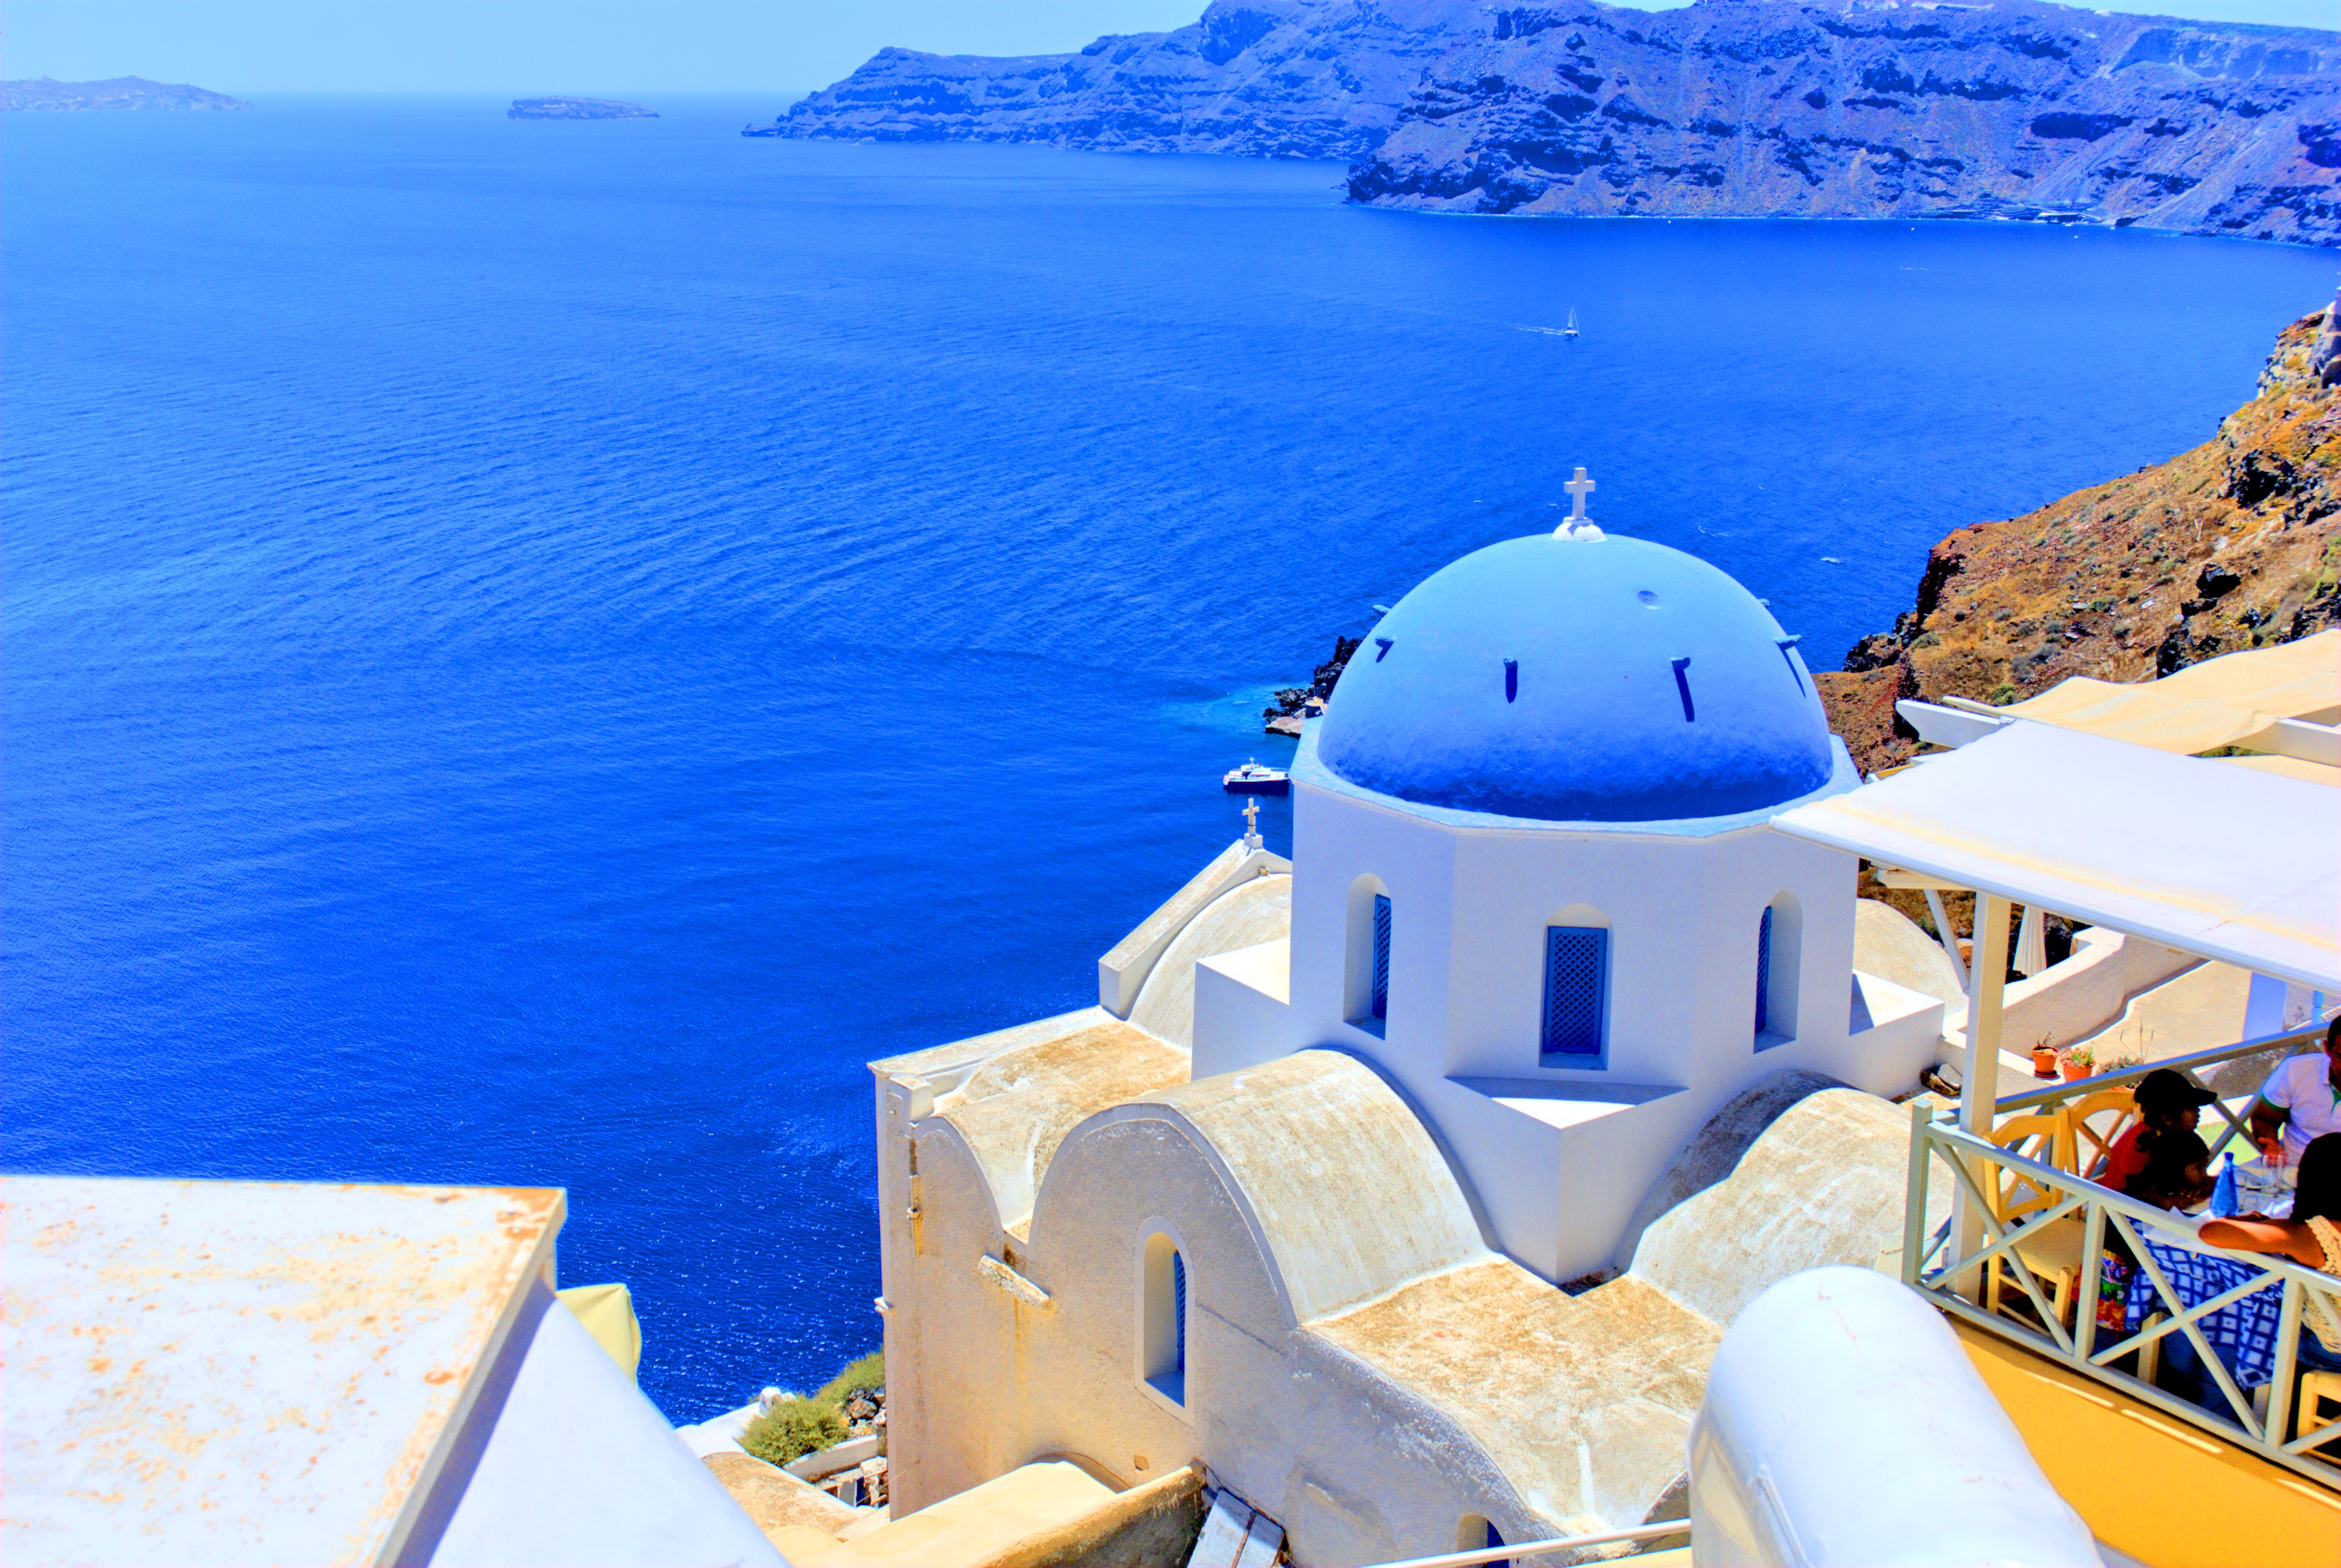
beach, landscape, sea, coast, water, nature, ocean, sky, view, summer, vacation, tower, weather, holiday, bay, island, blue, tourism, heat, clouds, santorini, resort, holidays, greece, caribbean, the sun, cape, the stones